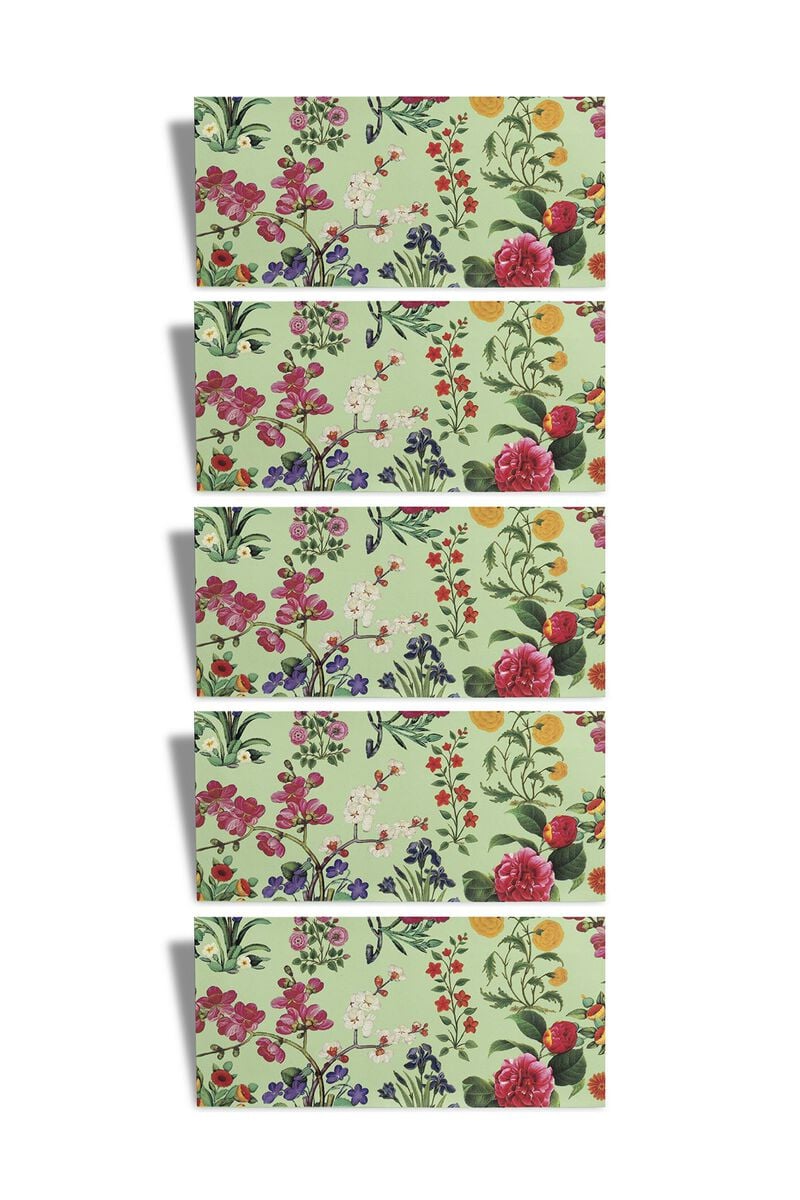
green multi floral print placemats